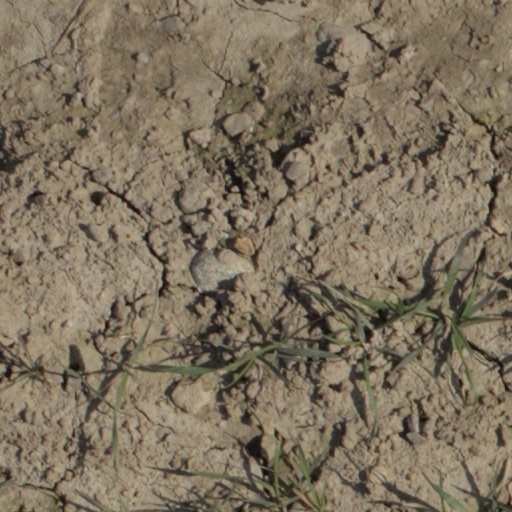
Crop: wheat